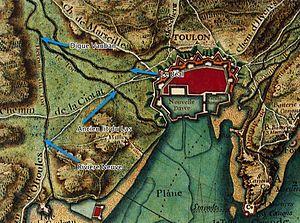
Détournement du Las vers 1680
Le Las est un petit fleuve côtier du département du Var, en région Provence-Alpes-Côte d'Azur. Le Las est situé sur le territoire des communes du Revest-les-Eaux et de Toulon.